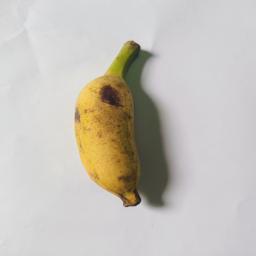
Banana variety: Bangla Kola